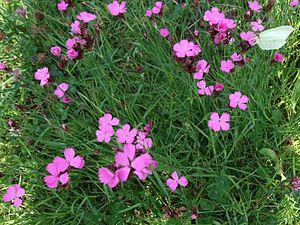
La flore du massif des Vosges se répartit entre un étage collinéen, un étage montagnard et un étage subalpin. L'étage collinéen s'étend jusqu'à 500 mètres d'altitude environ. Entre 500 et 1 000 mètres se situe l'étage montagnard, puis au-delà, l'étage subalpin dont le point culminant est le Grand Ballon, à 1 424 mètres. Les différentes conditions environnementales sont à l'origine d'une végétation variée. Du fait de l'orientation nord-sud de la zone montagneuse, il existe un contraste marqué entre l'est et l'ouest, les vents d'ouest apportant les précipitations qui tombent en abondance sur le versant lorrain et les sommets, alors que le versant alsacien est plus sec.